ÆON Bukit Indah Shopping Centre

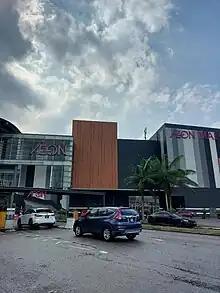
AEON Bukit Indah close shot

AEON Bukit Indah Shopping Centre is a shopping mall in Bukit Indah, Iskandar Puteri, Johor Bahru District, Johor, Malaysia.